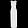
Label: Dress